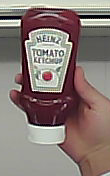
Product: heinz_ketchup